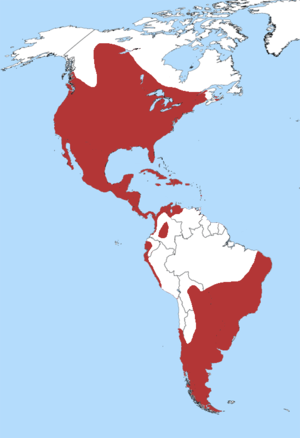
Cette liste des oiseaux au Canada provient de Bird Checklists of the World en date du mois de juillet 2018.
Cette liste des espèces d'oiseaux au Québec recense les taxons de ce groupe observés dans cette province du Canada. Elle provient de l'American Ornithologist Union en date du mois de janvier 2019. Elle comprend 470 espèces dont :